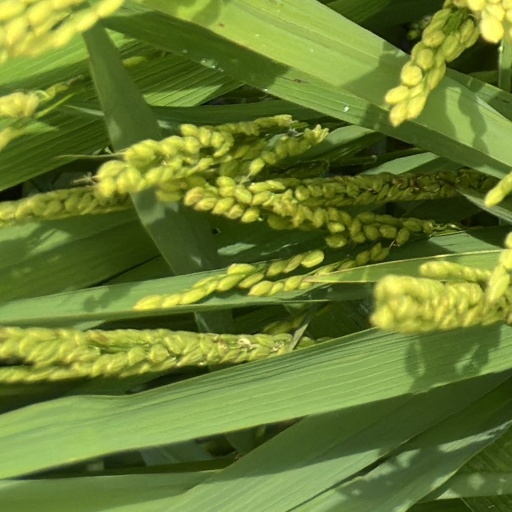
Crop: rice